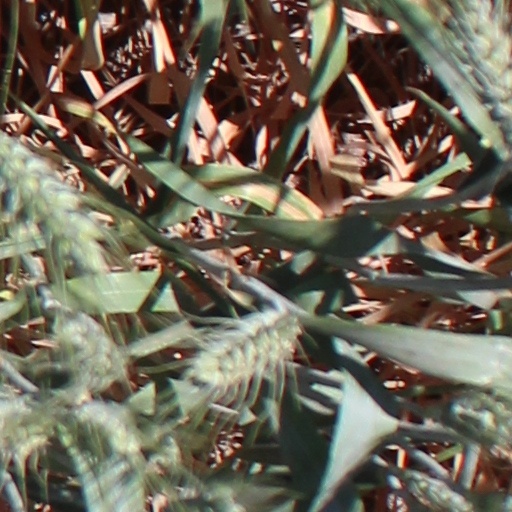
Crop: wheat